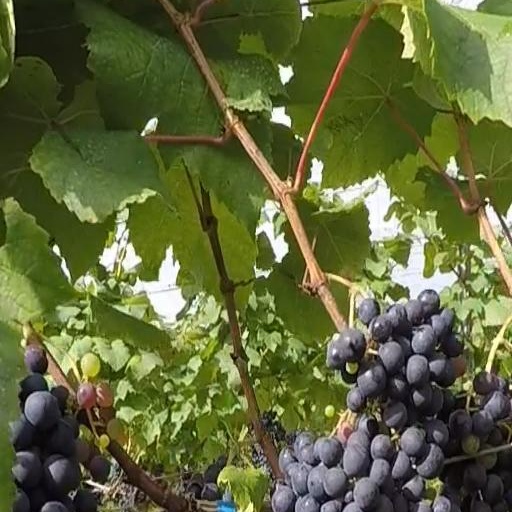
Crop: grape